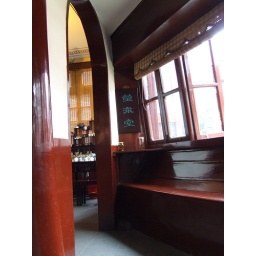
Long seat by the window and beside the door